Maes y Dre Recreation Ground

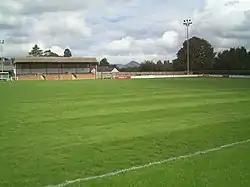
Maes-y-Dre Recreation Ground

Maes y Dre Recreation Ground is a multi-use stadium in Welshpool, Powys, Wales. It is currently used mostly for football matches and is the home ground of Welshpool Town F.C. It is also used for some cricket matches.